Pal Kastrioti

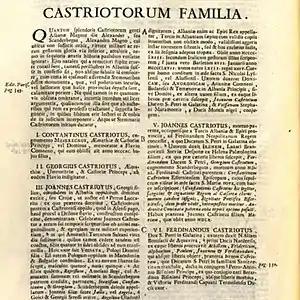
Genealogy of the Kastrioti family, Du Cange (1680), Historia Byzantina duplici commentario

A figure attested as Kastriot of Kanina in southern Albania who appears in a letter sent on September 2, 1368, by Alexander Komnenos Asen to the Ragusan senate has been hypothesised by several authors, mostly in the early 20th century, as an ancestor of the Kastrioti family. Heinrich Kretschmayr argued that this Kastriot may have been Pal Kastrioti, while John Fine considered it "probable" that this Kastriot was an ancestor of Gjon Kastrioti , and Aleks Buda tried to bridge the geographical discrepancy with this theory, wherein Kastriot of Kanina lived in southern Albania while the Kastrioti were active in north-central Albania, by arguing that after the fall of the Balšić, they returned to their ancestral lands in the Dibër valley. In contemporary historiography, the figure recorded as Kastriot of Kanina in 1368 is considered to be unrelated to the Kastrioti family. Compared to other Albanian noble families, the early Kastrioti remain largely absent from historical and archival records until their initial documented appearance